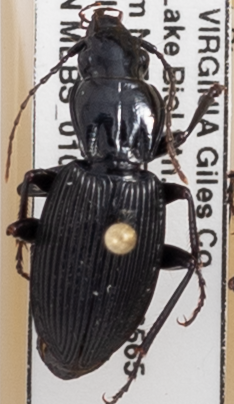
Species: Pterostichus lachrymosus
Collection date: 2019-07-16
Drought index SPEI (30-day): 0.274
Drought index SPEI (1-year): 2.09
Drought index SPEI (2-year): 2.09